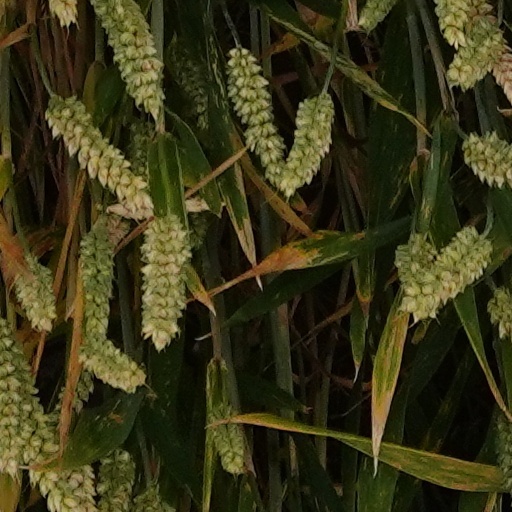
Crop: wheat